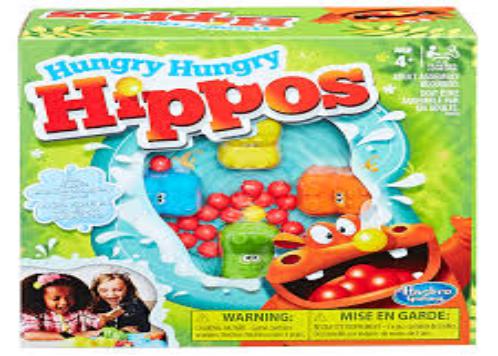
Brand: Hungry Hungry Hippos
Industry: Food